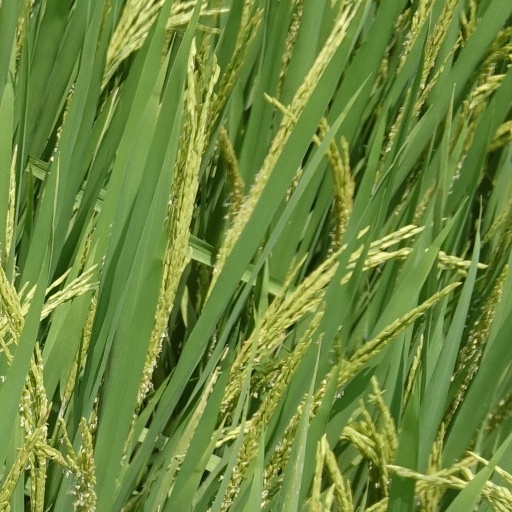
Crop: rice